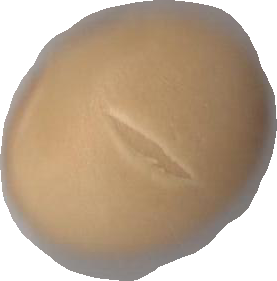
Variety: Dega